List of countries by gold production

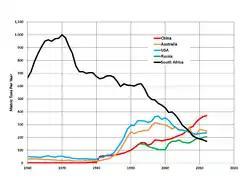
Trends in five of the top seven gold-producing countries

All production figures refer to primary mine production only (i.e., newly mined gold), excluding recycled gold.